Lalande 21185

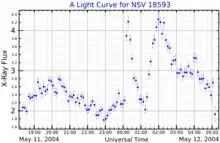
An X-ray light curve for a flare on NSV 18593, adapted from Pye "et al." (2015)

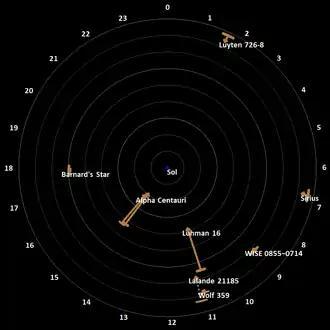
The position of Lalande 21185 on a radar map among all stellar objects or stellar systems within 9 light years (ly) from the map's center, the Sun (Sol). The diamond-shapes are their positions entered according to right ascension in hours angle (indicated at the edge of the map's reference disc), and according to their declination. The second mark shows each's distance from Sol, with the concentric circles indicating the distance in steps of one ly.

Lalande 21185 is a typical type-M main-sequence star (red dwarf) with about 39% of the mass and radius of the Sun. It is also much cooler than the Sun with a surface temperature of 3,550 K. With just 2.2% of the Sun's luminosity, it is intrinsically dim with an absolute magnitude of 10.48, emitting most of its energy in the infrared. The proportion of elements other than hydrogen and helium is estimated based on the ratio of iron to hydrogen in the star when compared to the Sun. The logarithm of this ratio is −0.20, indicating that the proportion of iron is about 10, or 63% of the Sun. The surface gravity of this relatively compact star is approximately 65 times greater than the gravity at Earth's surface (log g = 4.8 cgs), which is more than twice the surface gravity of the Sun.